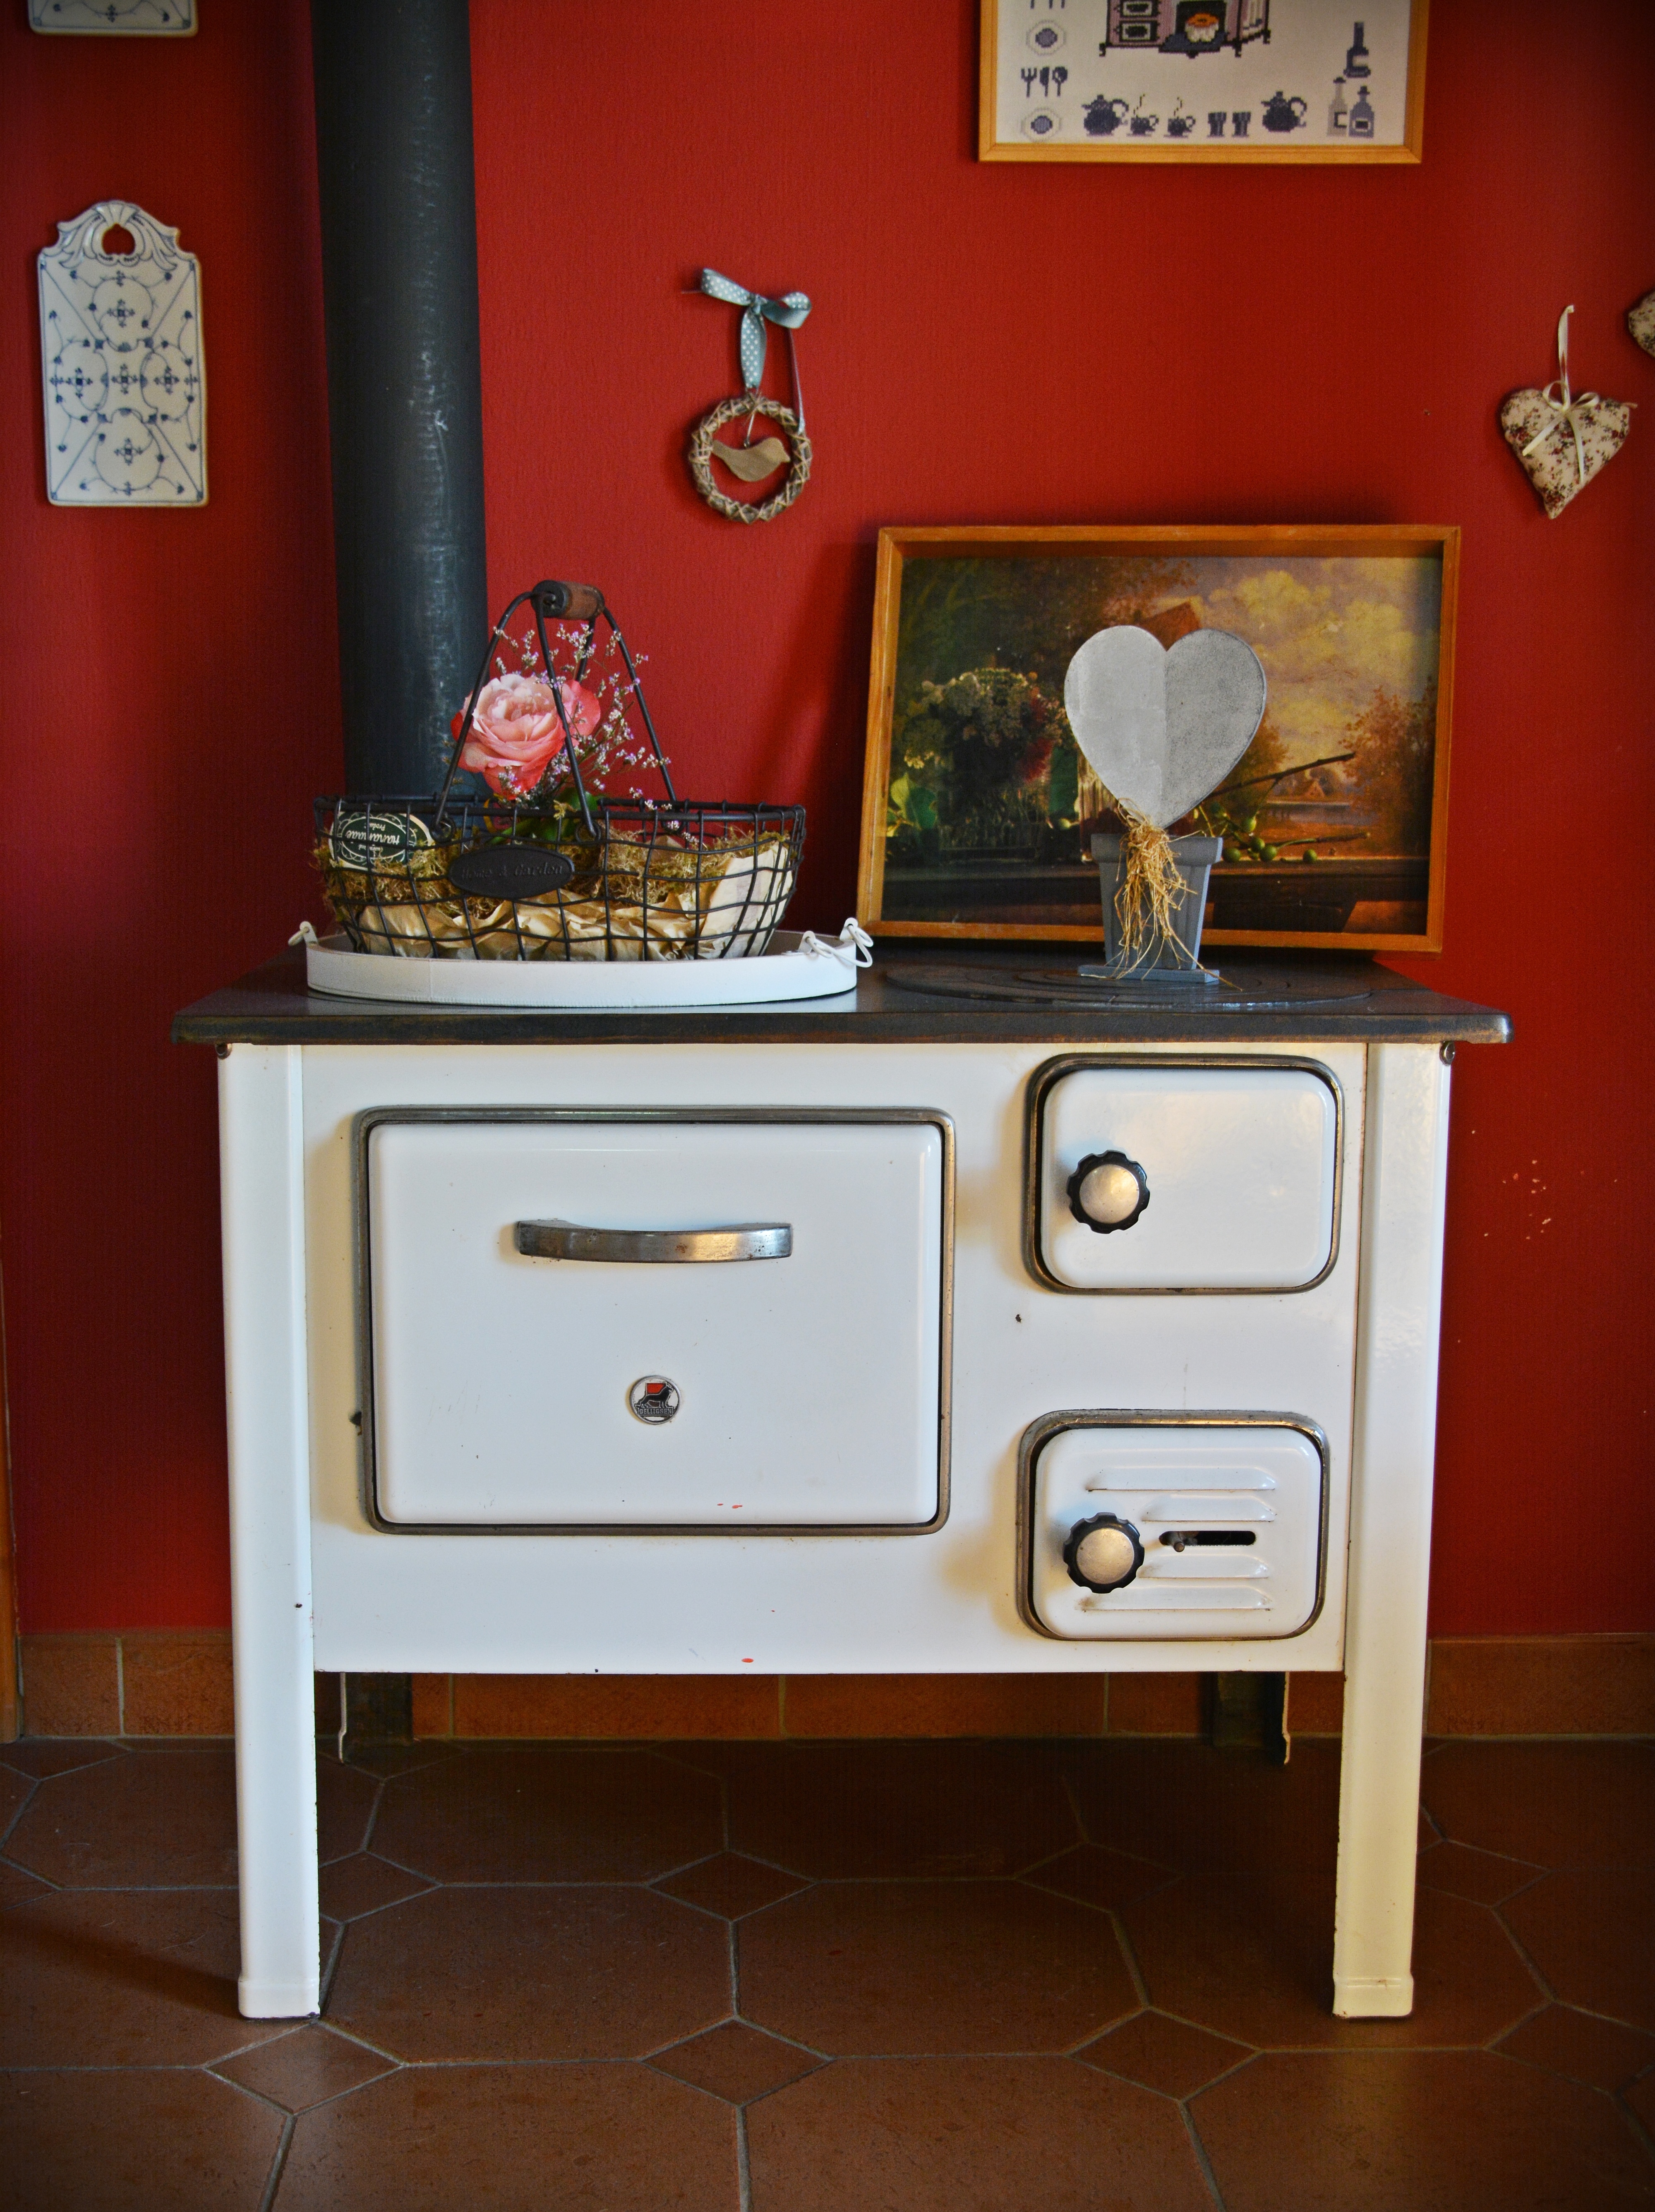
desk, table, wood, antique, old, home, decoration, fireplace, shelf, living room, furniture, room, heat, stove, chest, interior design, drawer, oven, sideboard, chest of drawers, old furnace, kohleherd, cabinetry